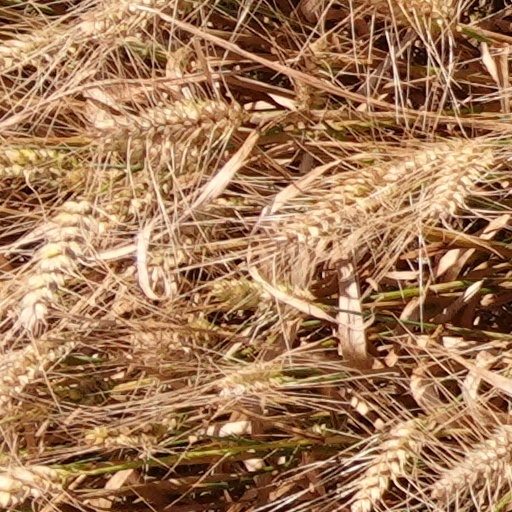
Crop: wheat